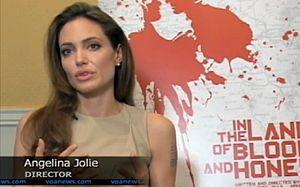
Au pays du sang et du miel est un drame romantique américain écrit, coproduit et réalisé par Angelina Jolie, sorti en 2011.